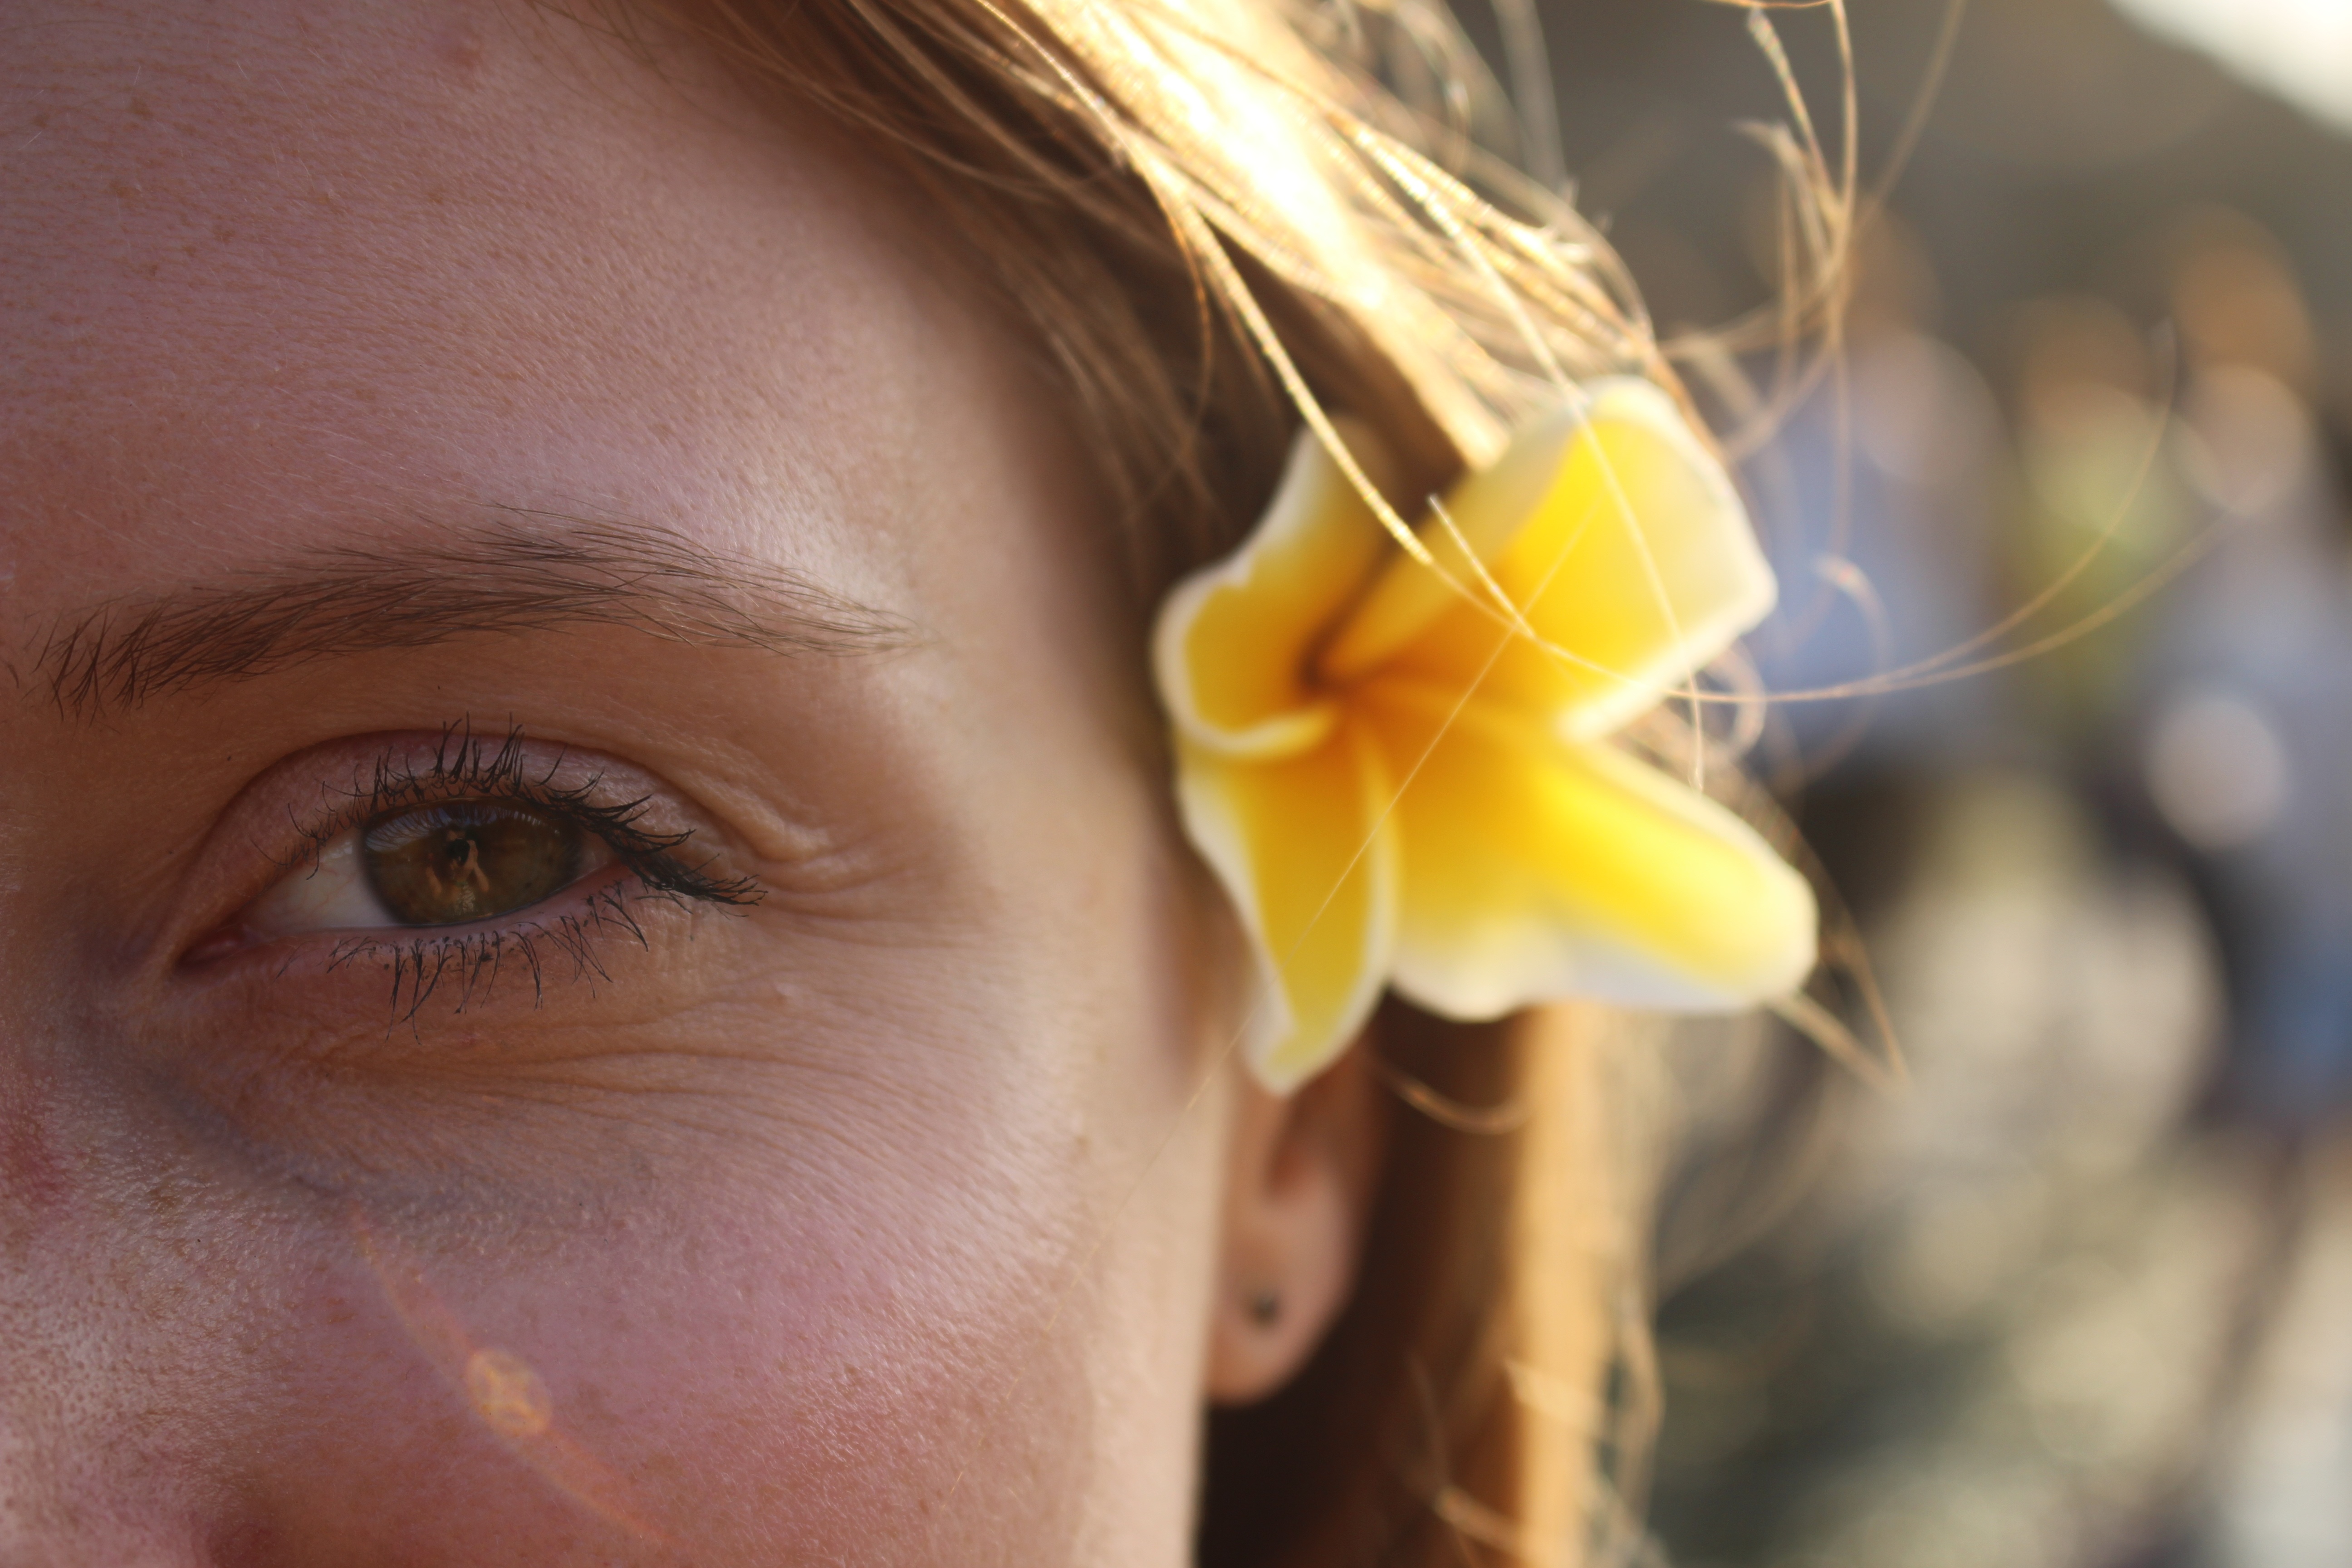
hand, girl, photography, flower, portrait, model, spring, green, color, ear, yellow, close, lip, eyebrow, mouth, close up, human body, face, nose, eyes, eye, head, skin, beauty, rays, blond, organ, natural beauty, macro photography, sense